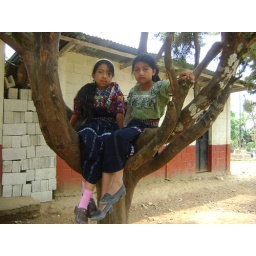
2 girls in a tree